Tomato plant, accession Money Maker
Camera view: horizontal (90 deg, fisheye); turntable rotation: 30 degrees
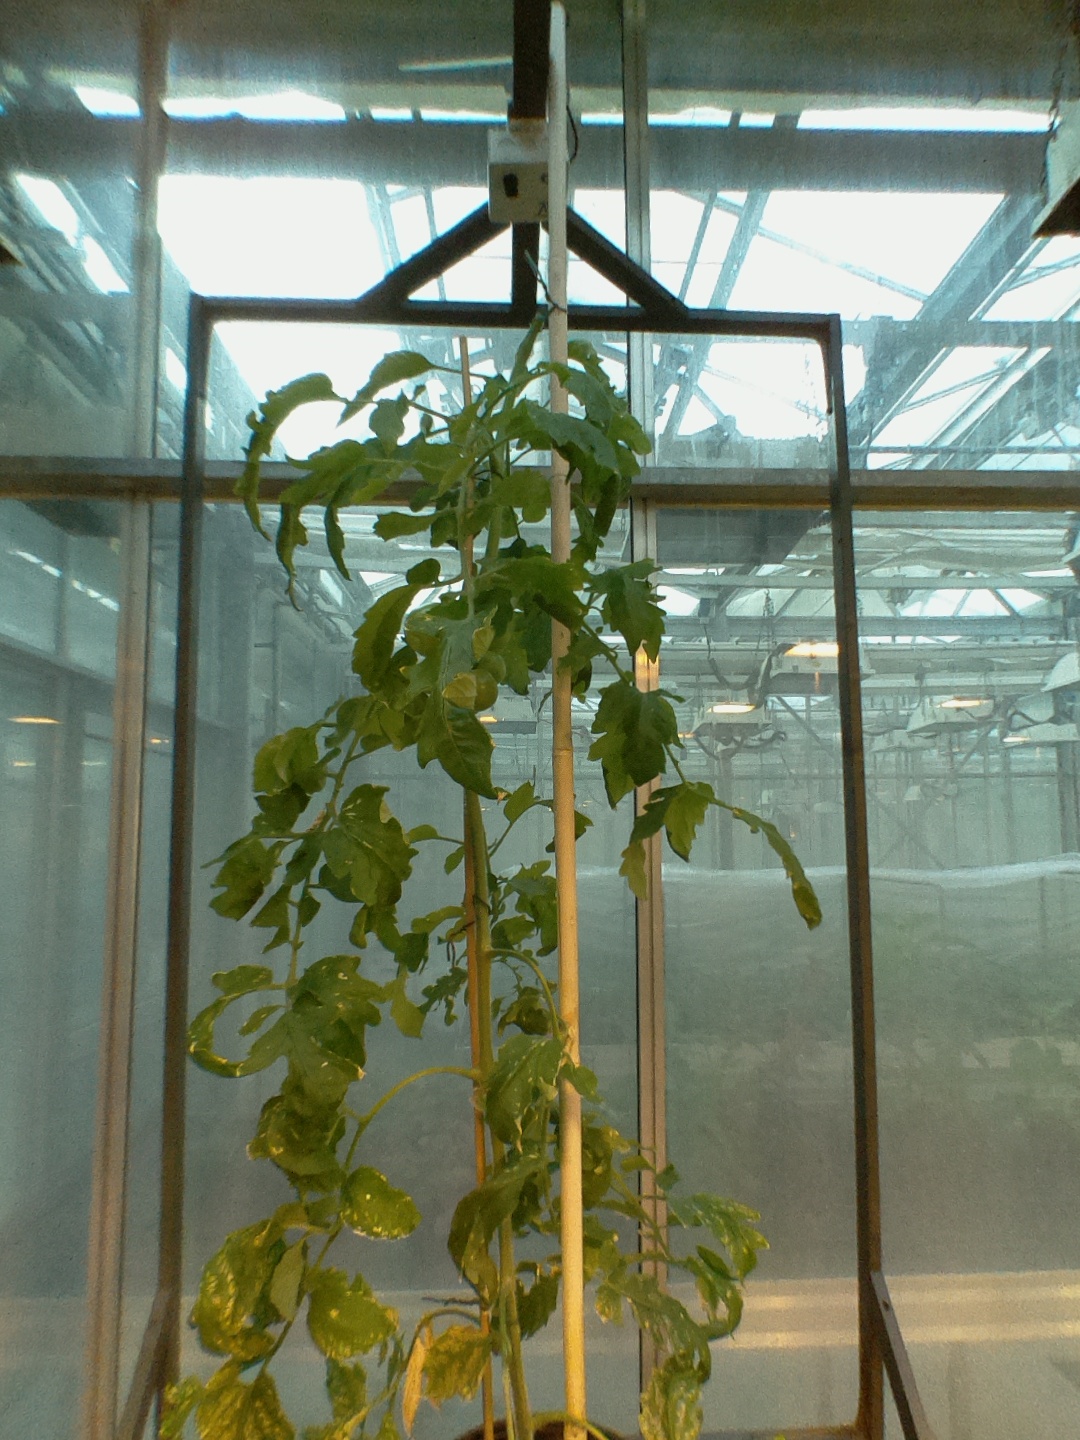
BBCH growth stage 75: 50%-60% of final fruit size